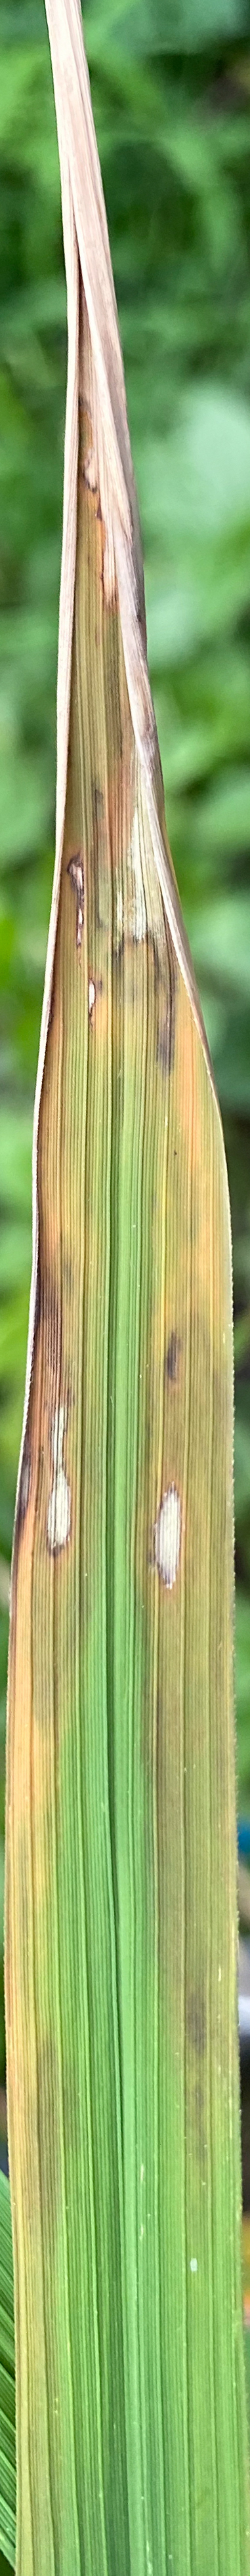
Nhãn: P